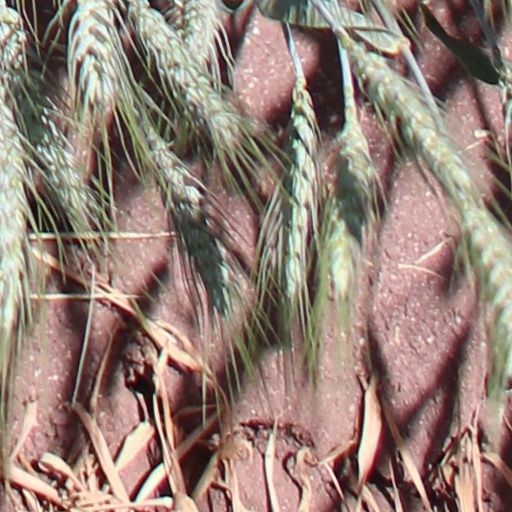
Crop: wheat